Torra di l'Osse

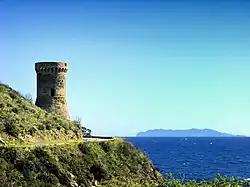
Tower with the Italian island of Capraia in the distance

The Tower of l'Osse or Tower of Losso is a Genoese tower located in the commune of Cagnano (Haute-Corse) on the Corsica. The tower lies on the east coast of Cap Corse.